James Syme Drew

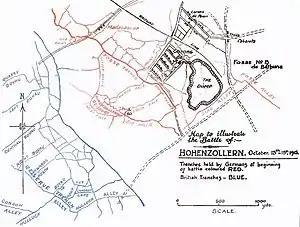
Trench map depicting the Hohenzollern Redoubt.

The next day, the 5th Cameron Highlanders were in their old positions in the front line trenches. Reserve soldiers, including machine gunners and 4 officers of the battalion, were called up, making the strength of the Battalion in the front line about 150 rank and file.